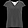
Label: Shirt